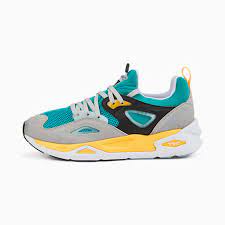
Label: Sneaker